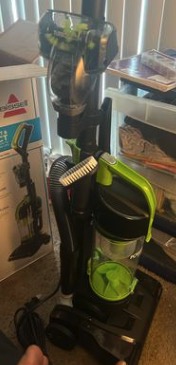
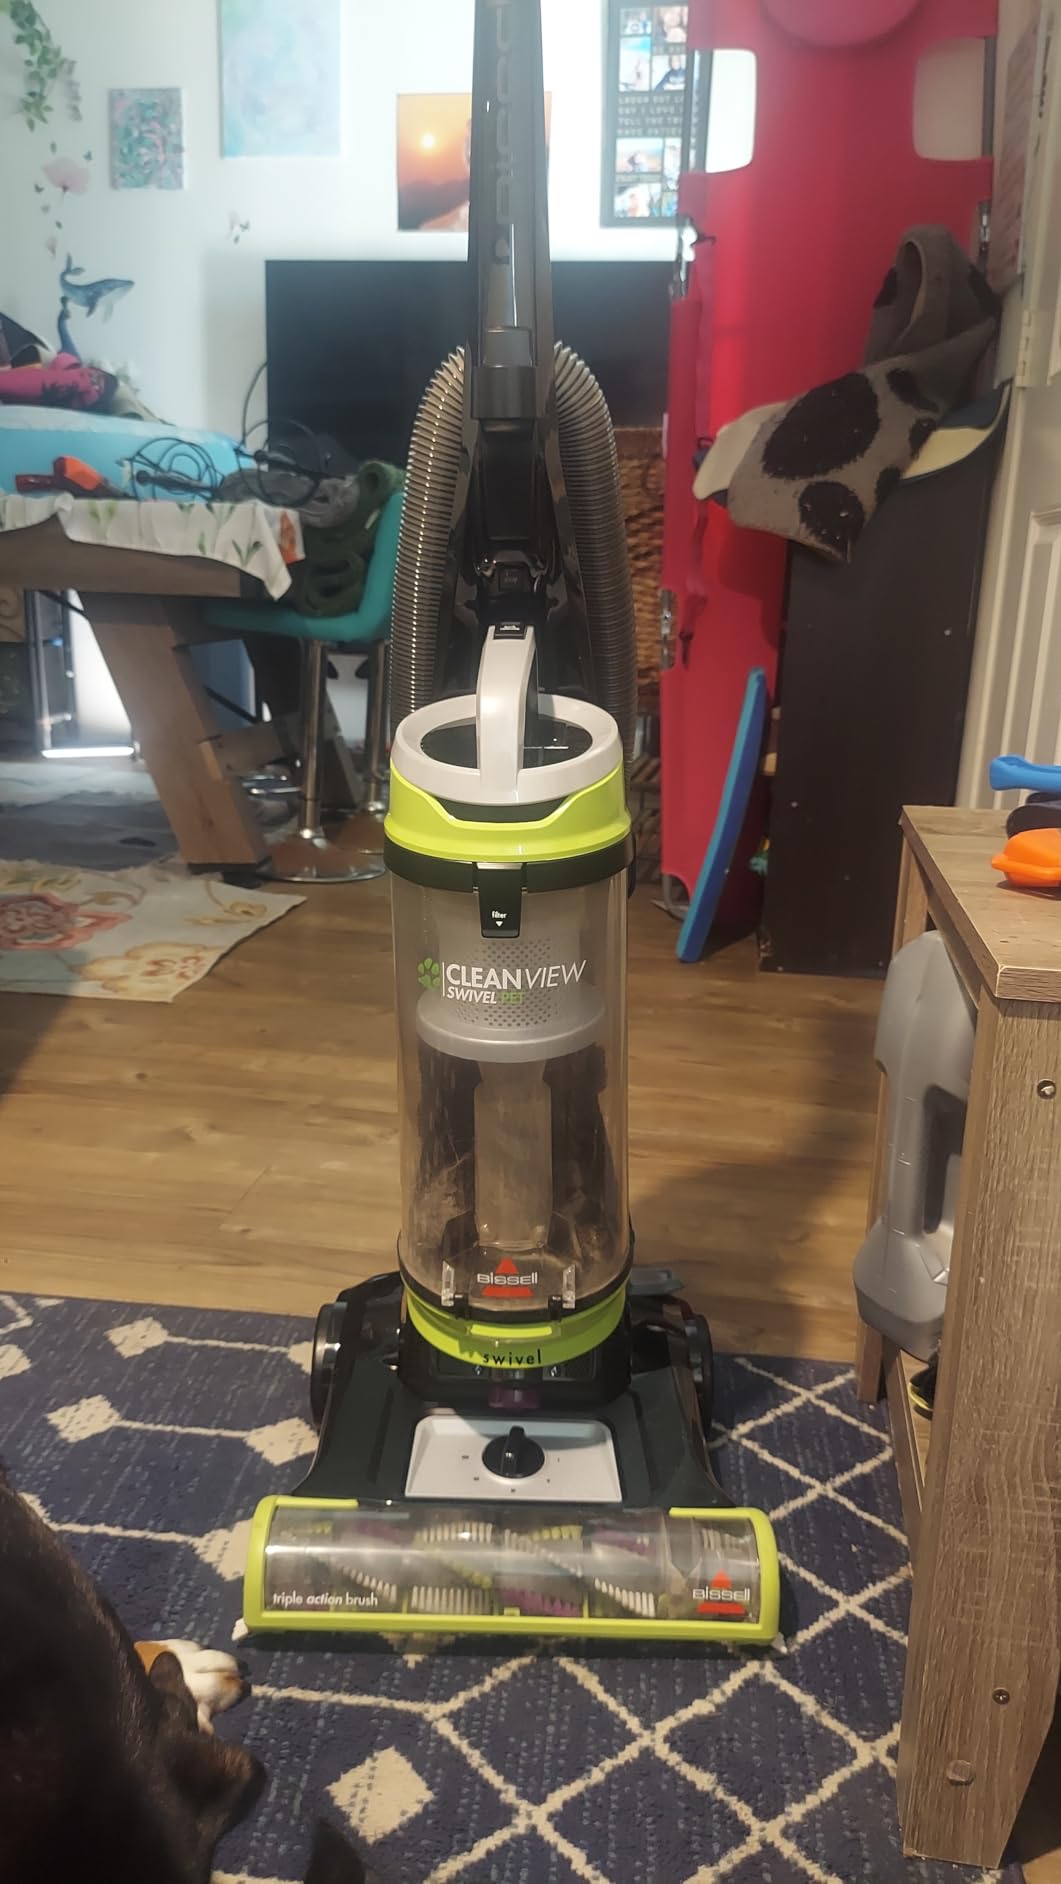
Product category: items_vacuum
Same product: no